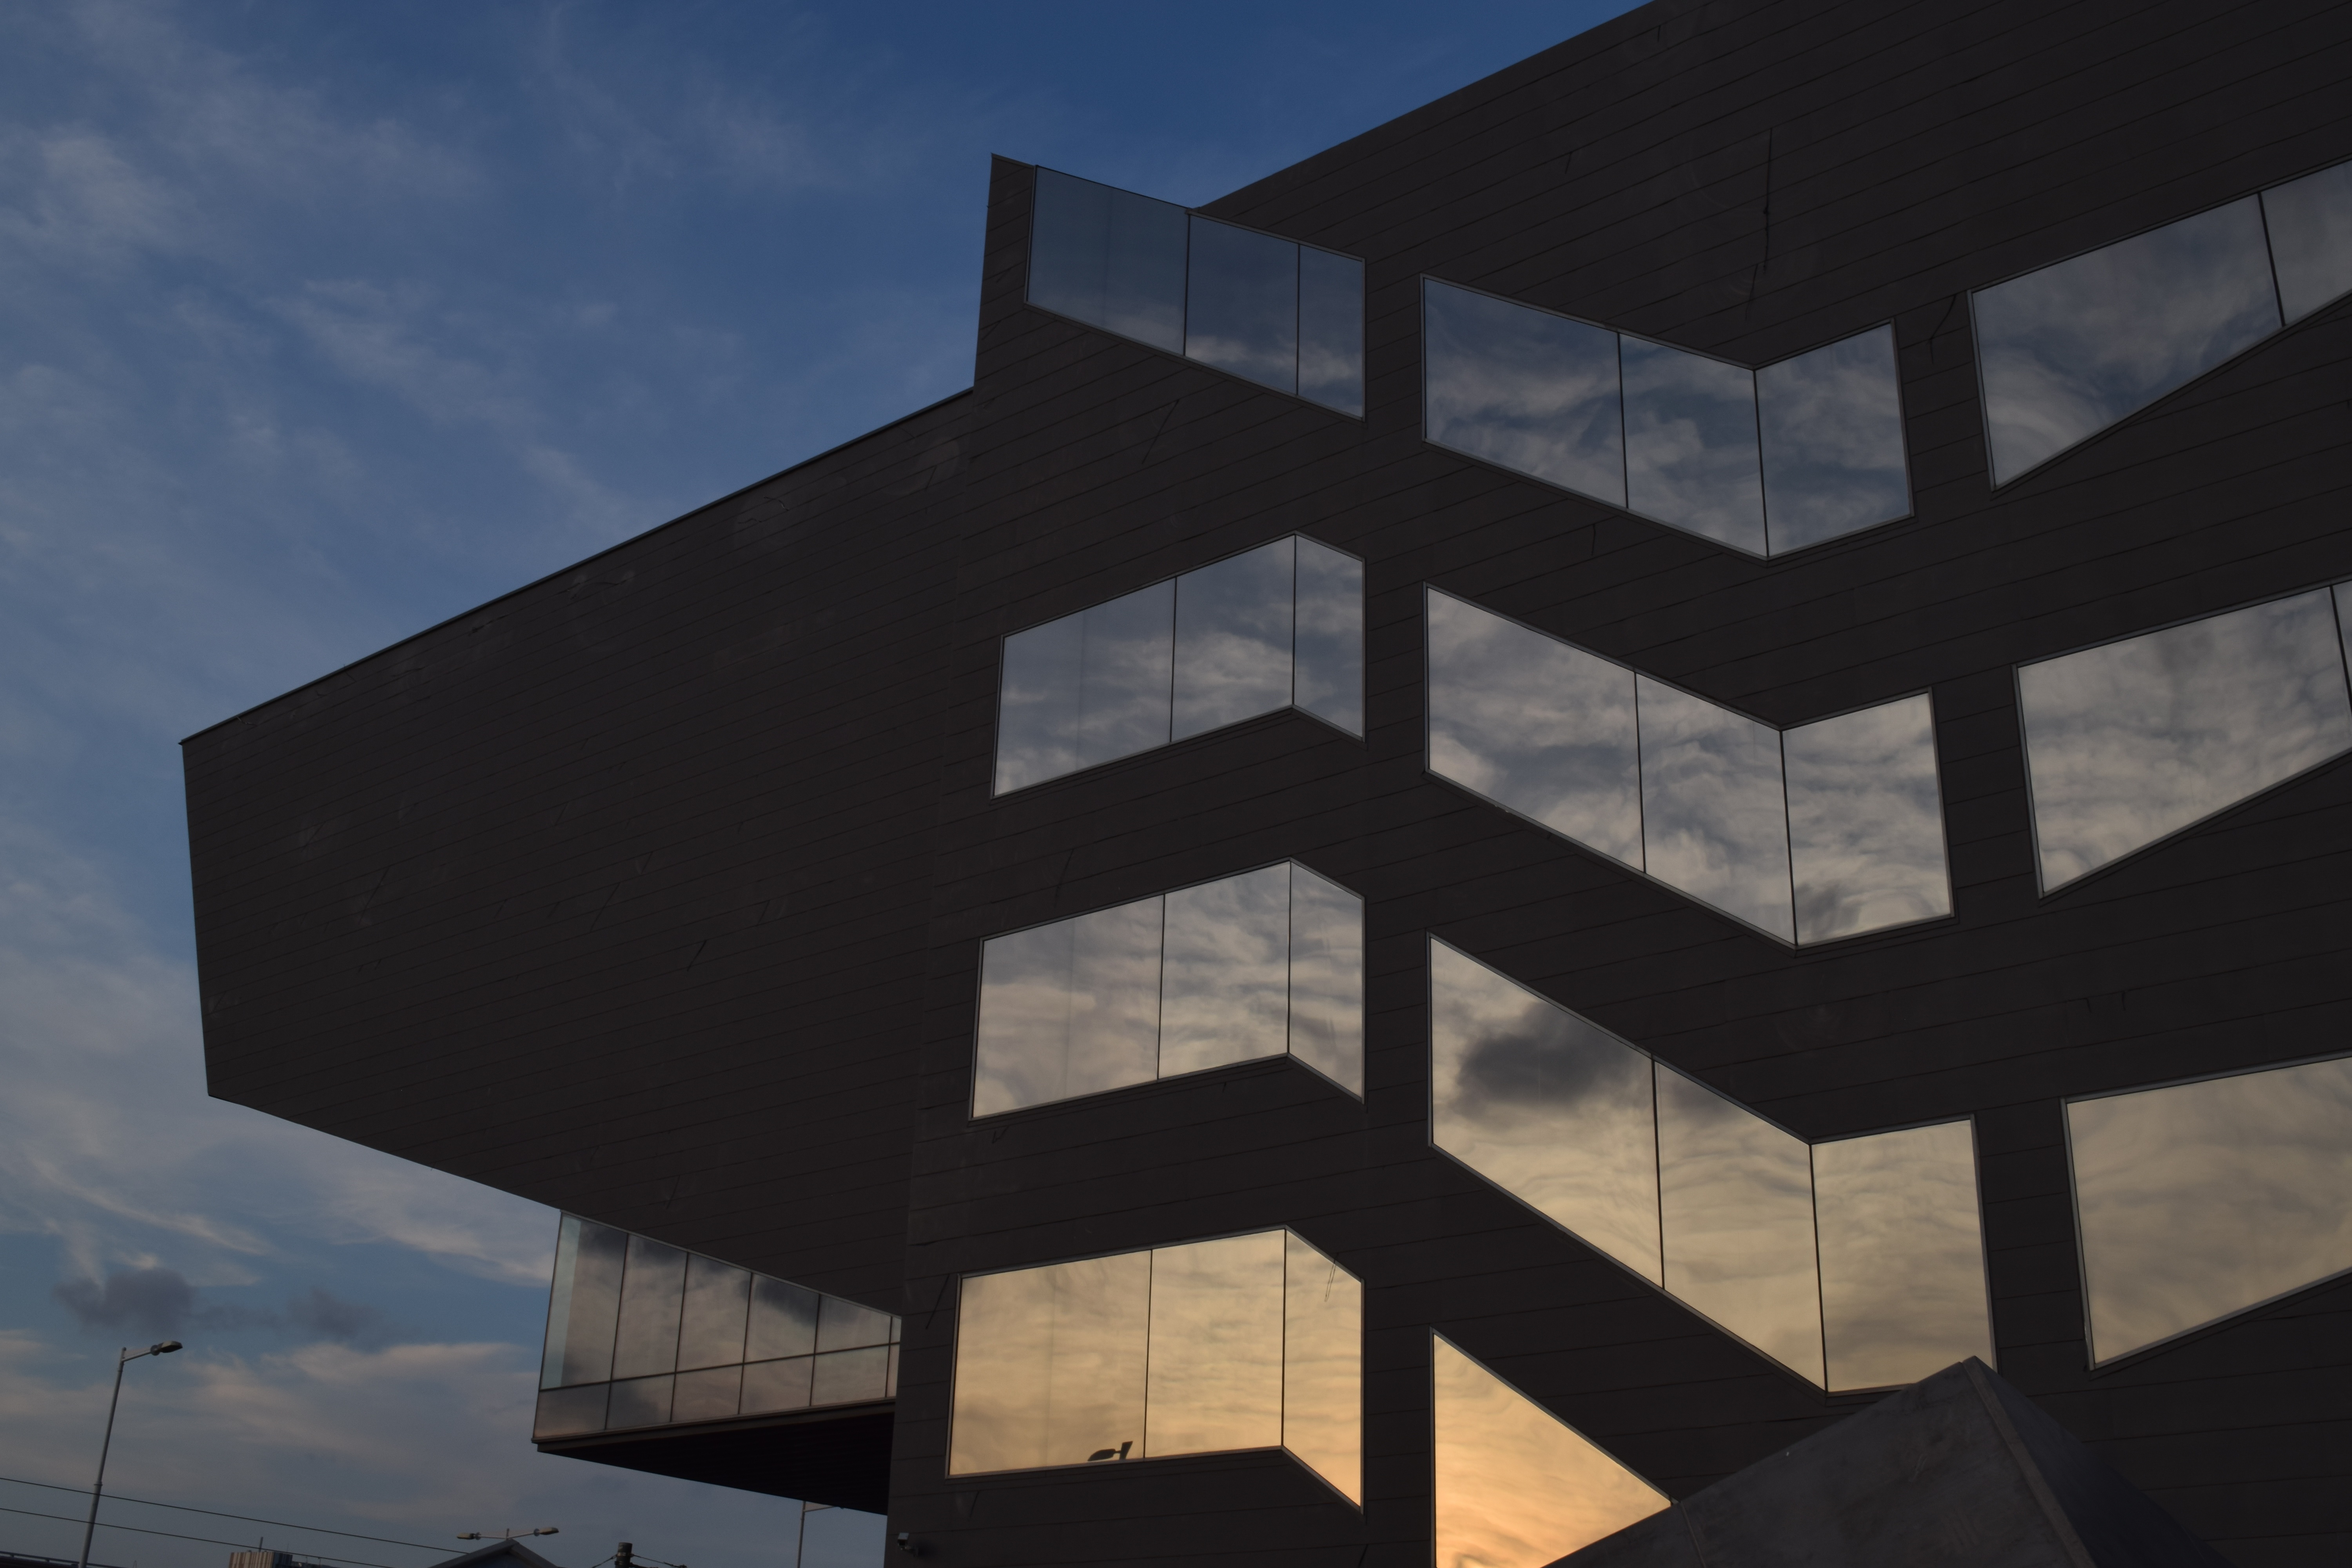
architecture, house, skyscraper, facade, professional, tower block, design, symmetry, headquarters, daylighting, brutalist architecture